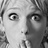
Emotion: surprise